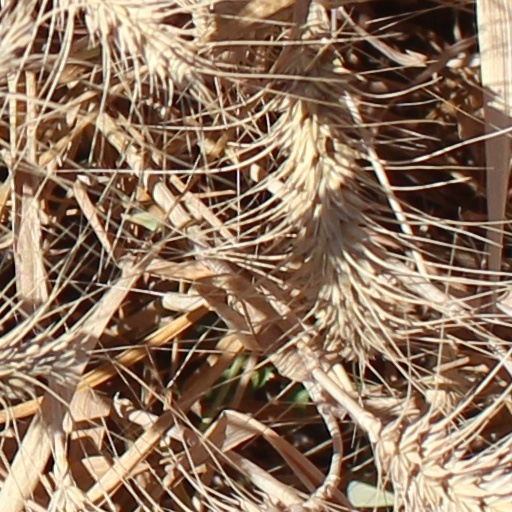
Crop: wheat